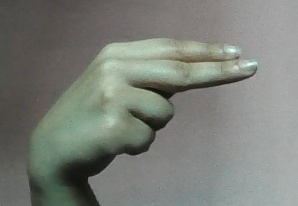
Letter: ain